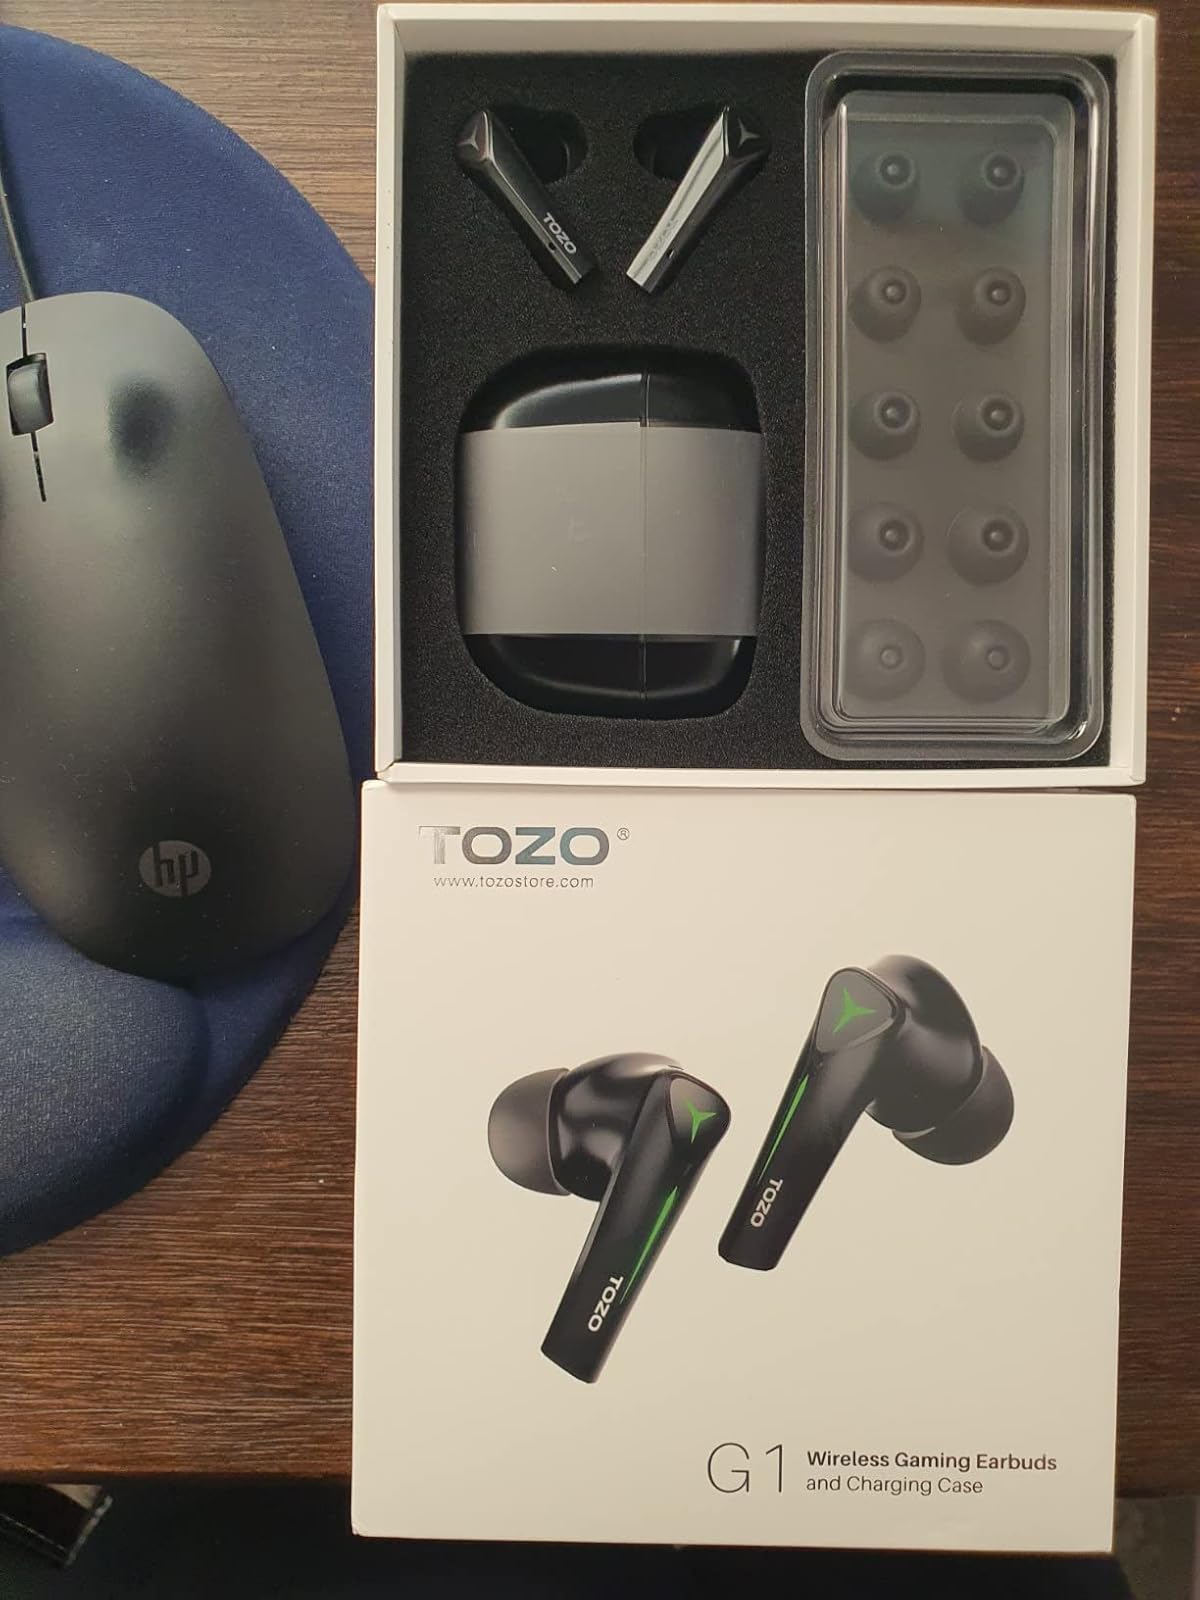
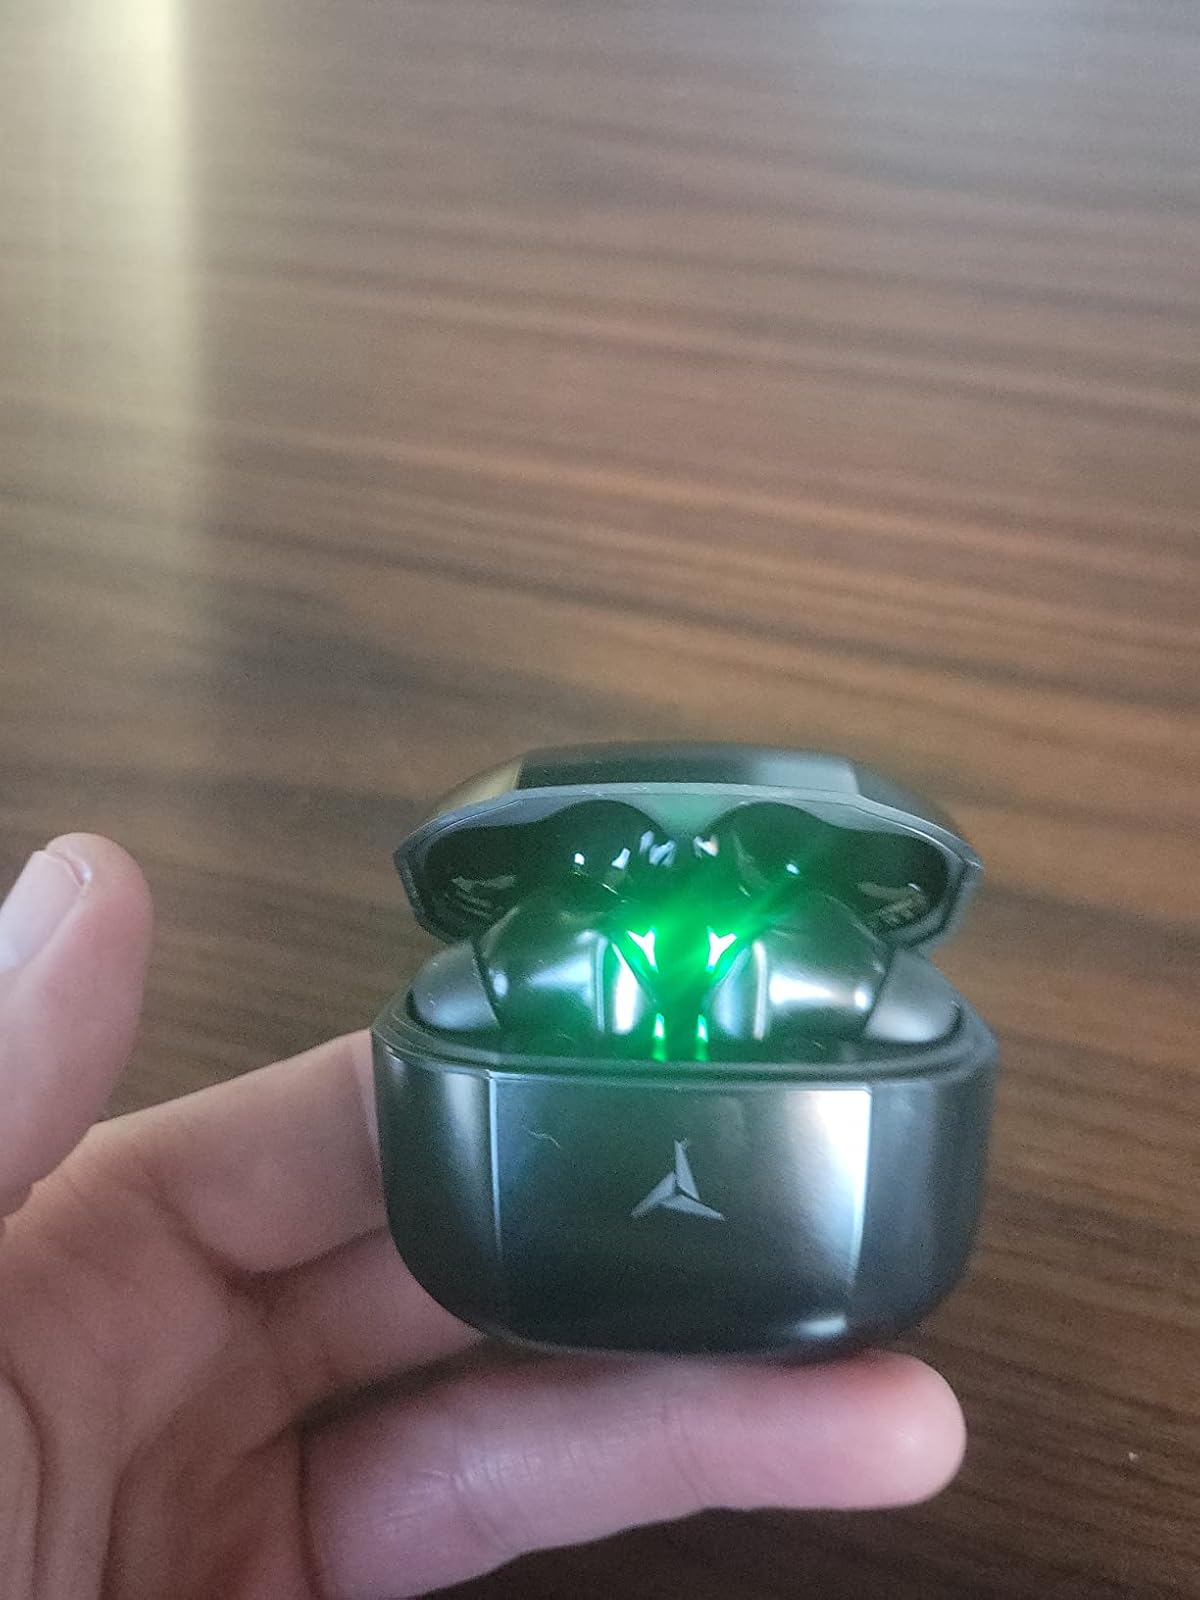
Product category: earbuds
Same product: yes